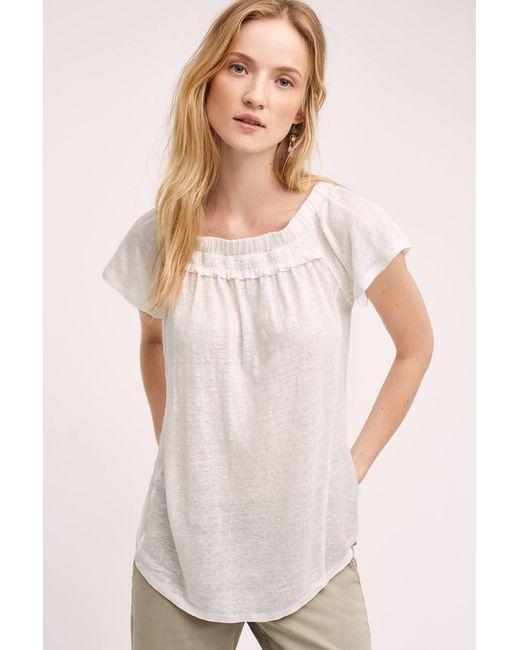
Weißes kariertes Damenhemd aus Baumwolle mit Kragen